Academic senate

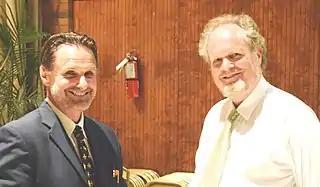
James D. Kirylo (left), president of Southeastern Louisiana University's Faculty Senate, confers with Kevin L. Cope, president of the Louisiana State University Faculty Senate and president of the Association of Louisiana Faculty Senates, at a program in Hammond during 2015 concerning the budget for public higher education in Louisiana.

The officers of the academic senate may include the president of the university and the provost of the university. Other officers are academic senate members who are elected to officer posts by the members of the senate. Deans of colleges as well as department chairs may be "ex officio" members of the academic senate.